Vaccine passports during the COVID-19 pandemic

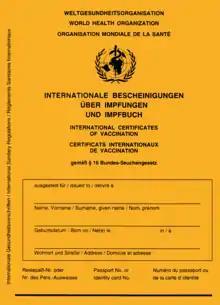
The standard yellow vaccine booklet used in Germany.

In Germany, proof of COVID vaccinations or recent recovery, is typically entered in the International Certificate of Vaccination or Prophylaxis, similar to how other vaccinations for other diseases are recorded. The entry in this booklet can be used to acquire an EU Digital COVID Certificate, in accordance with EU Directive 2021/953, effective 1 July 2021.